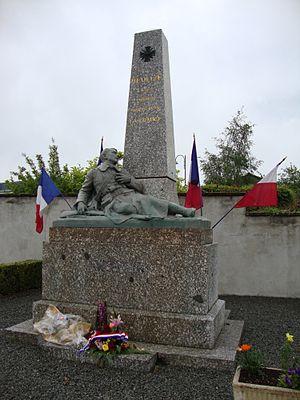
Neulise (Loire, Fr) monument aux morts.
Neulise est une commune française située dans le département de la Loire en région Auvergne-Rhône-Alpes.